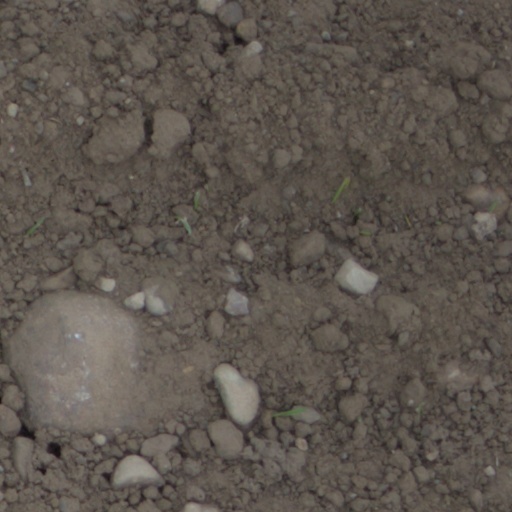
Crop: wheat